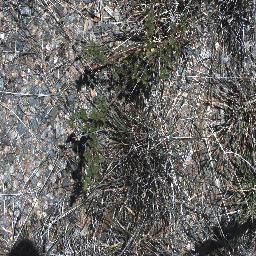
Label: negative